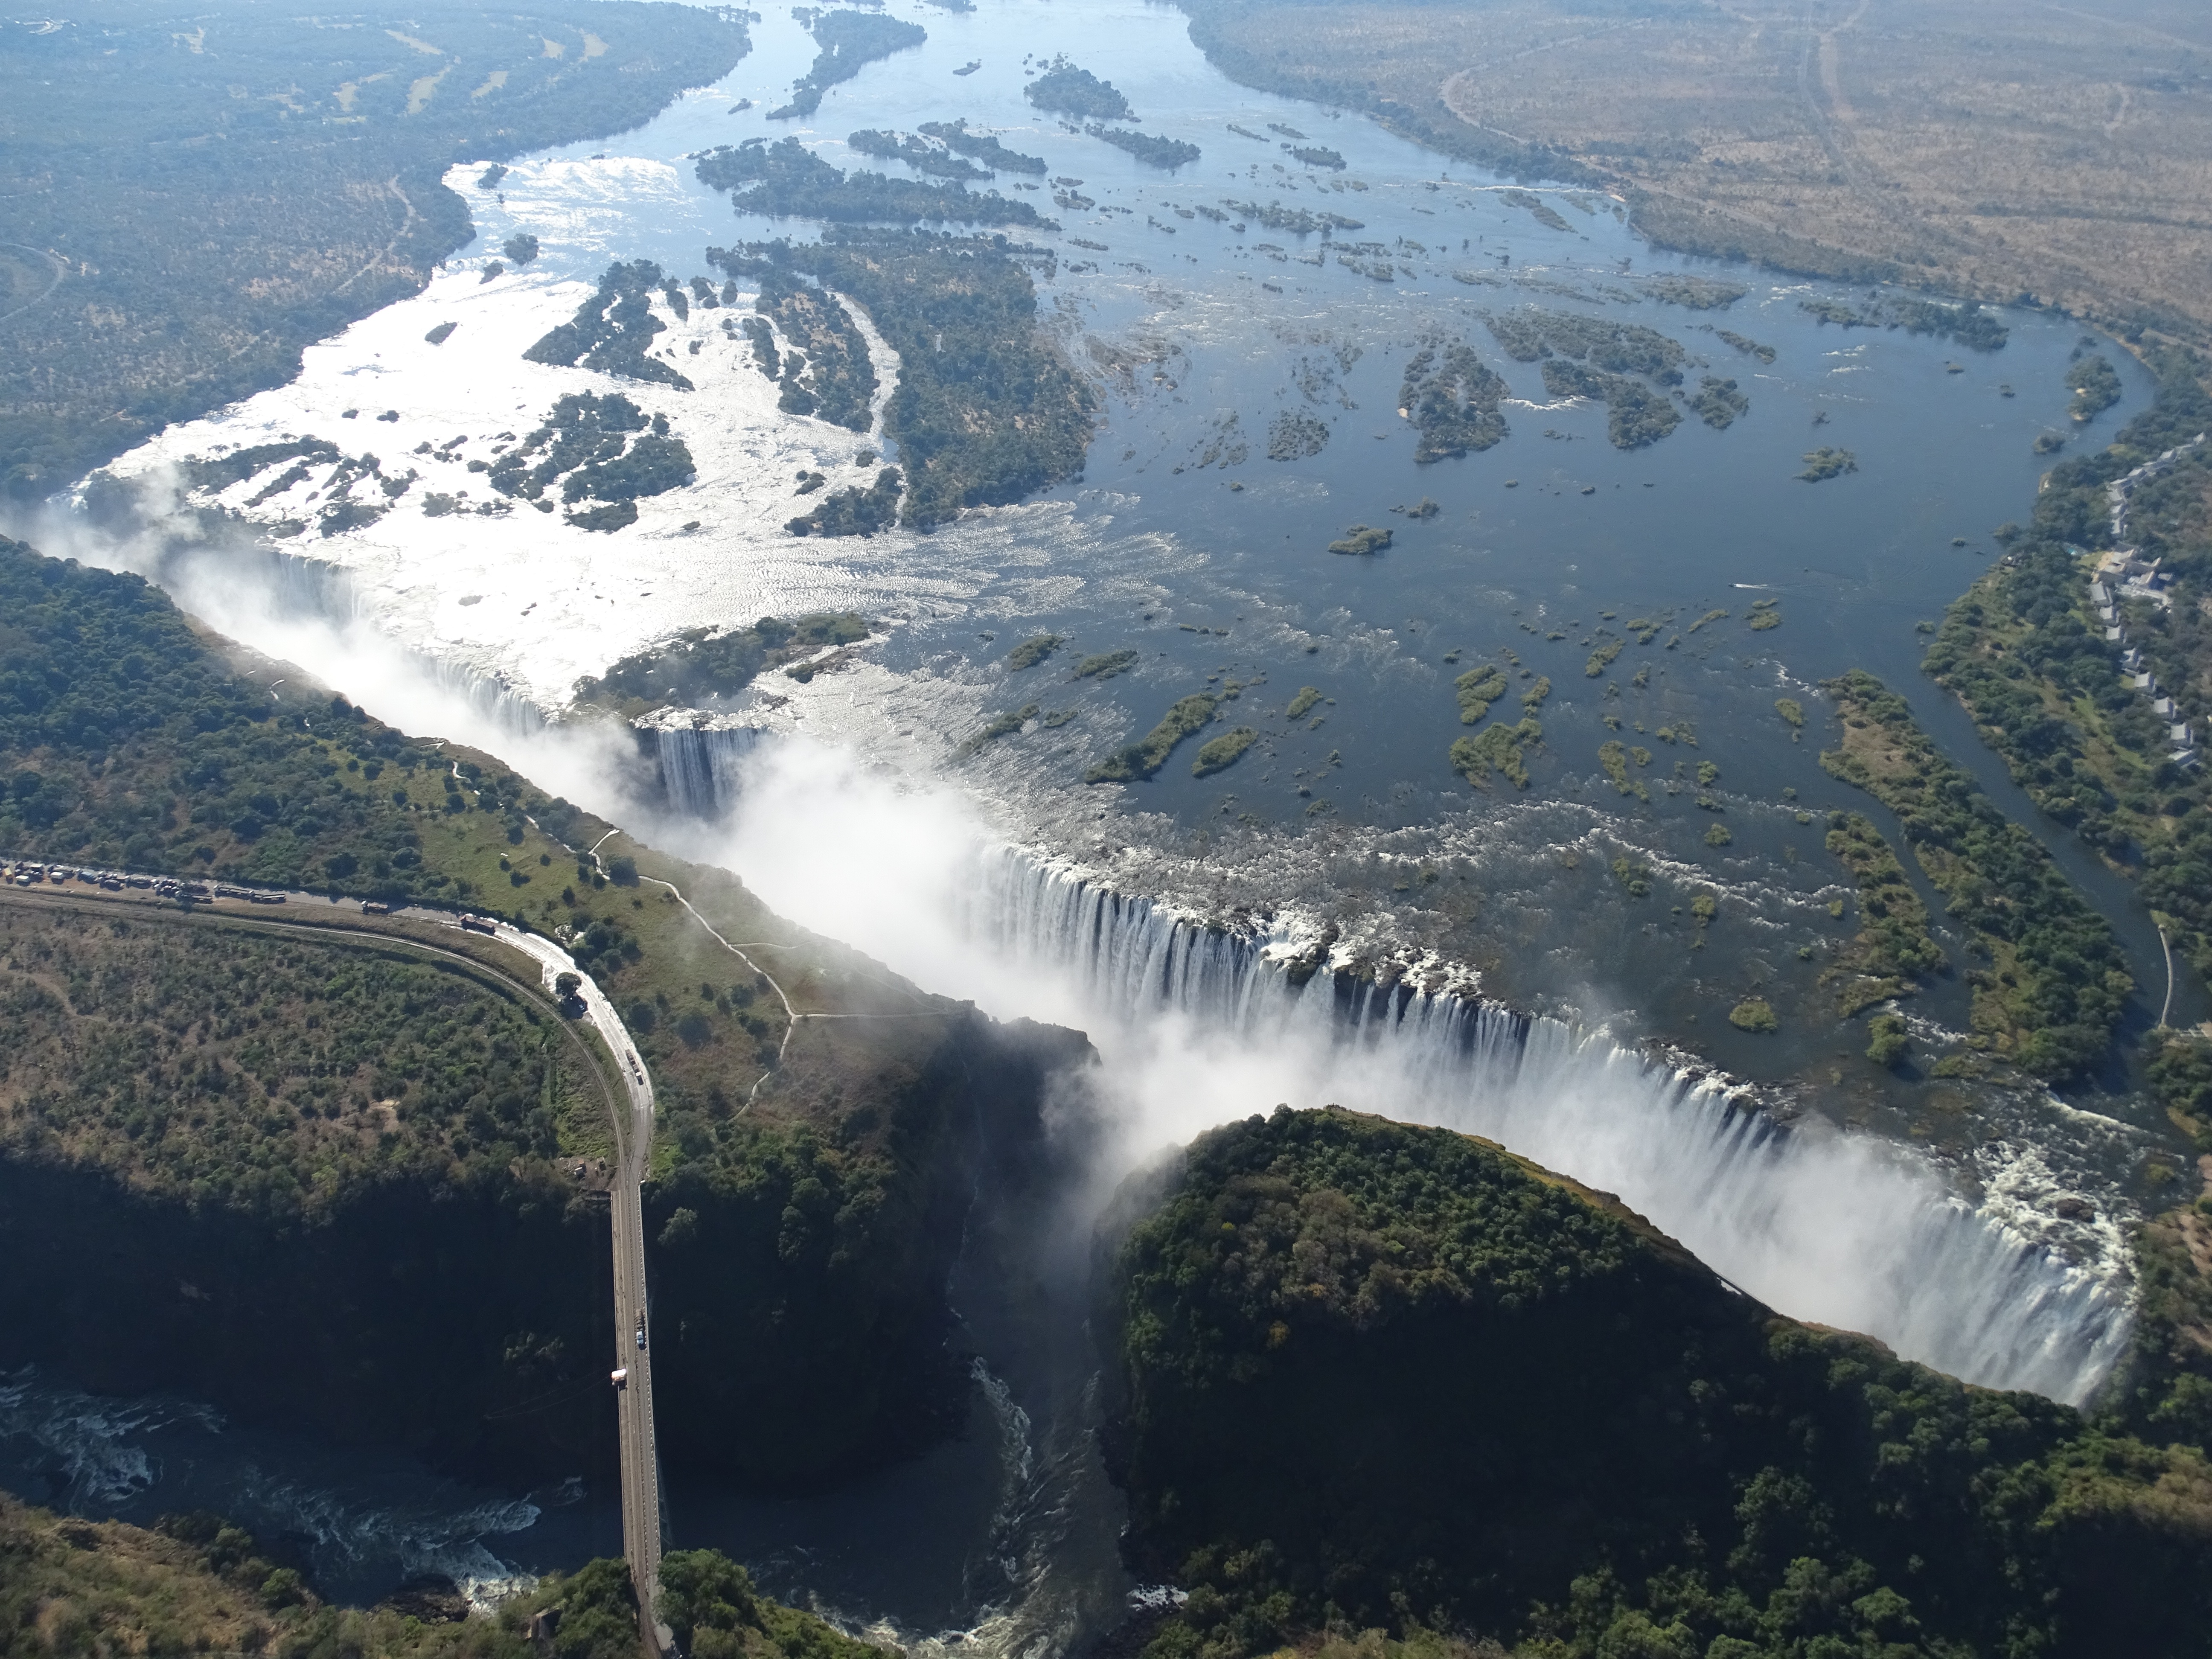
water, mountain, lake, mountain range, africa, fjord, reservoir, plateau, loch, water feature, crater lake, moraine, aerial photography, mountain pass, vicfalls, glacial landform, geological phenomenon